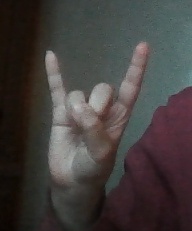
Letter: la